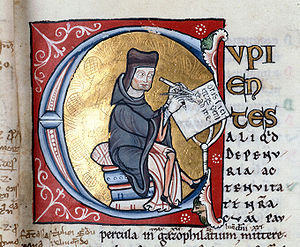
Peter Lombarderen
Peter Lombarderen eller Petrus Lombardus var en skolastisk teolog og biskop over Paris. Han er frem for alt kendt for sin antologi over kirkefædrenes lærdom, Sententiæ, og han kaldes derfor også for Magister sententiarum